Nicolae Ceaușescu

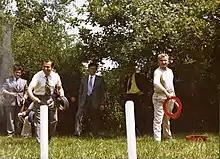
Ceaușescu and his future successor, Ion Iliescu, in 1976

Romanian workers began to mobilise against the economic policies of Ceaușescu. Spontaneous labour conflicts, limited in scale, took place in major industrial strongholds such as Cluj-Napoca (November 1986) and the Nicolina platform in Iași (February 1987), culminating in a massive strike in Brașov. The draconian measures taken by Ceaușescu involved reducing energy and food consumption, as well as lowering workers' incomes, leading to what political scientist Vladimir Tismăneanu called "generalised dissatisfaction".